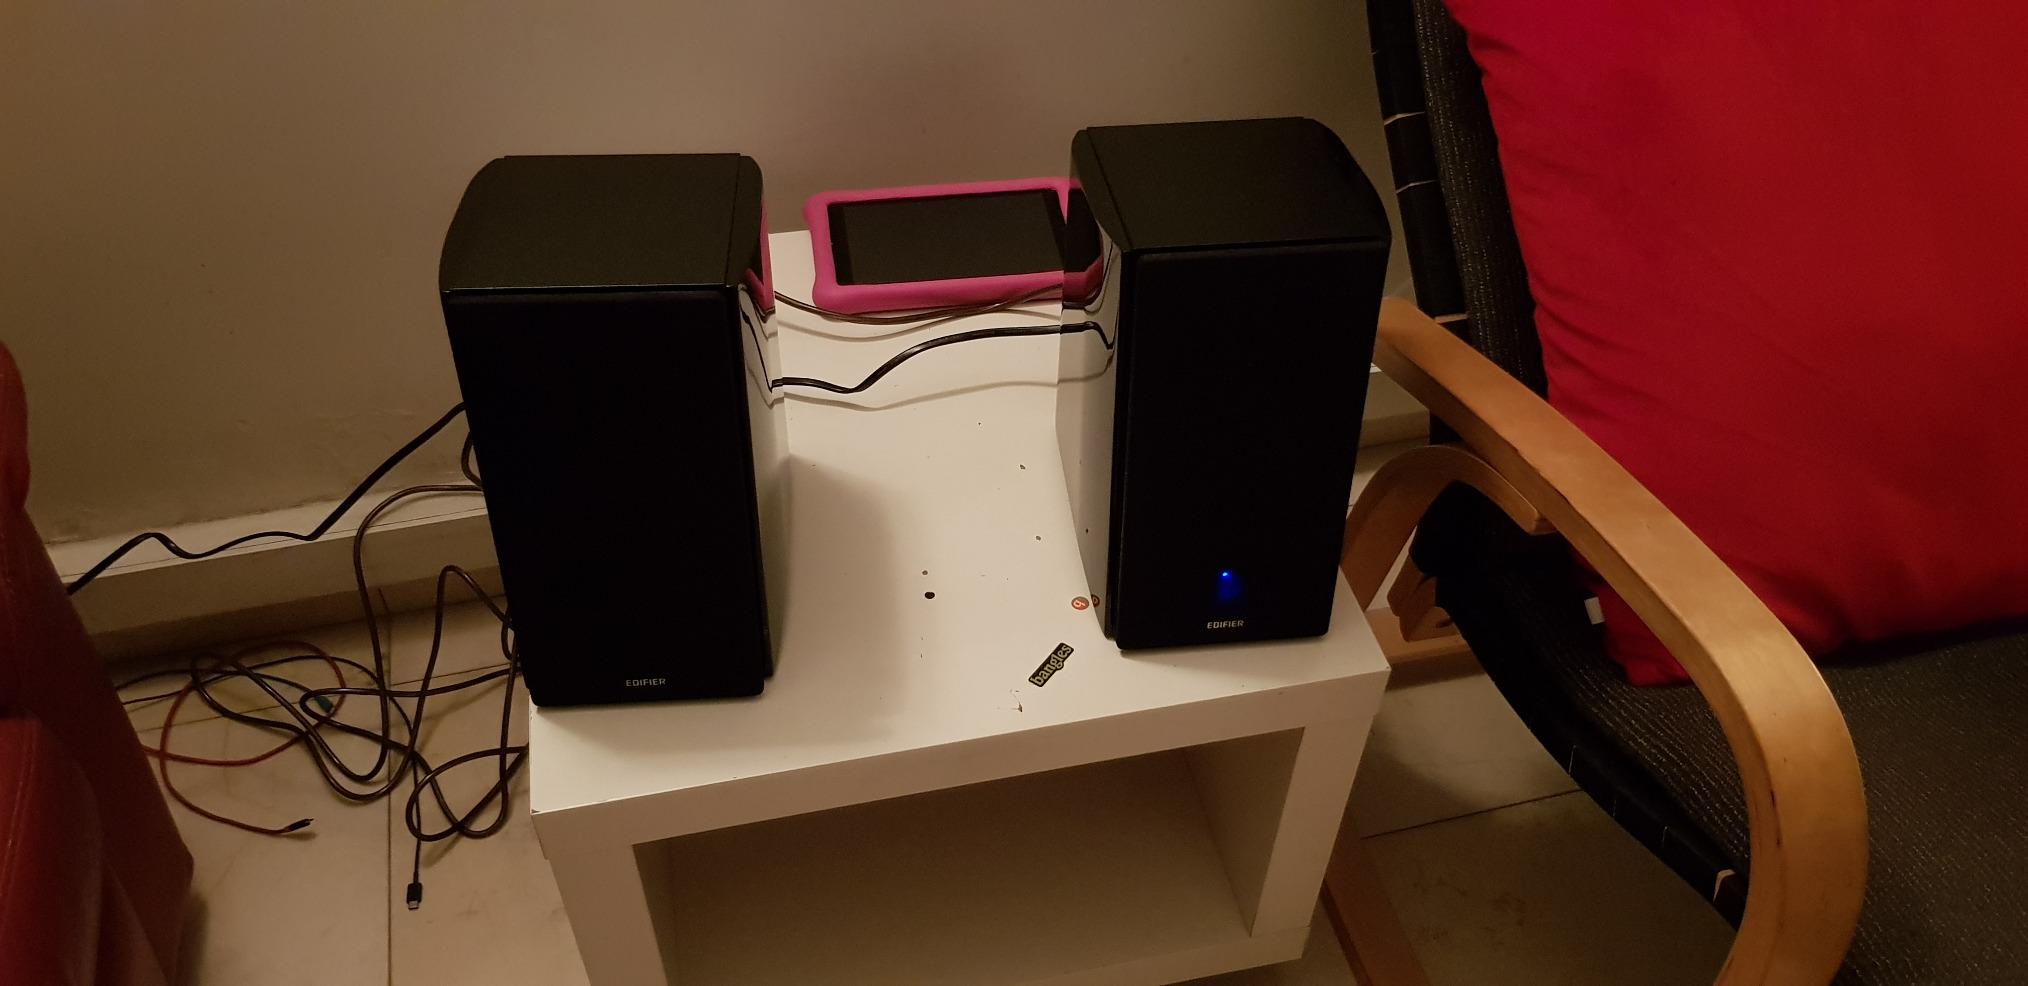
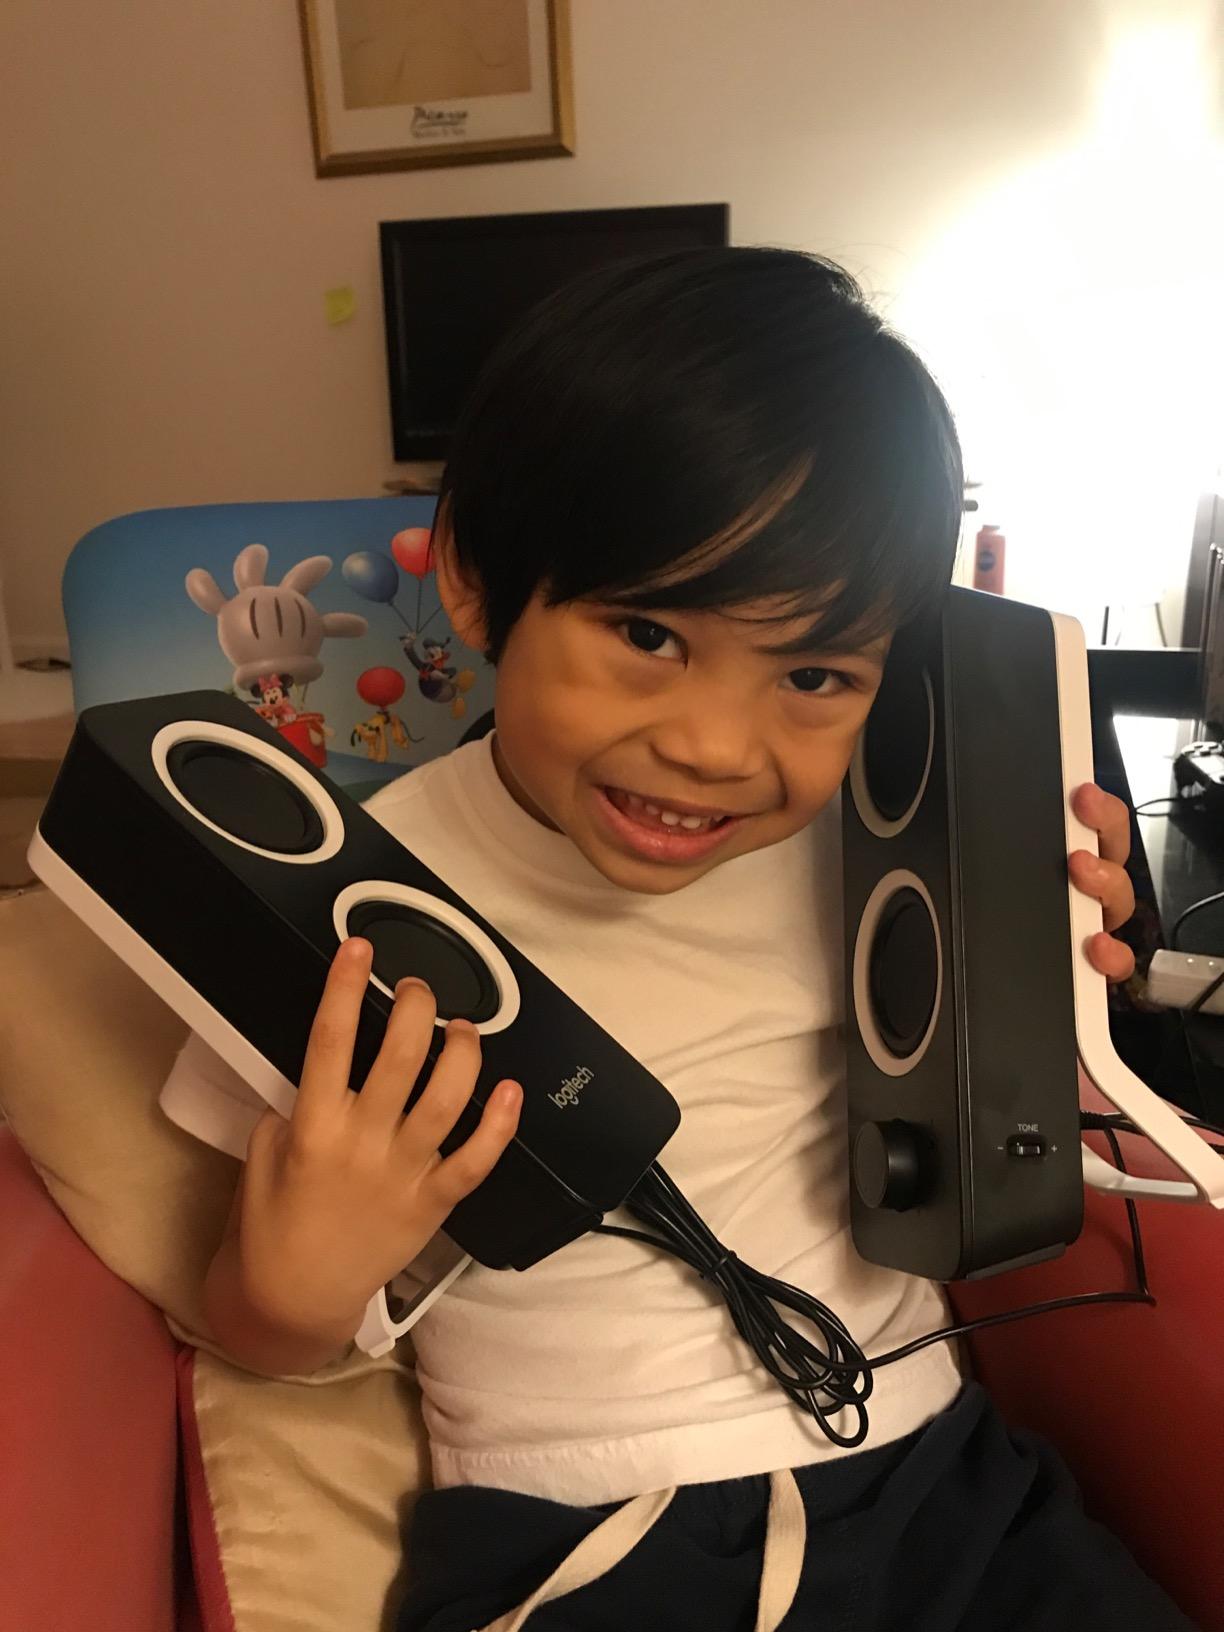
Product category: speaker
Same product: no